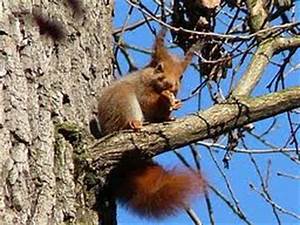
Label: squirrel